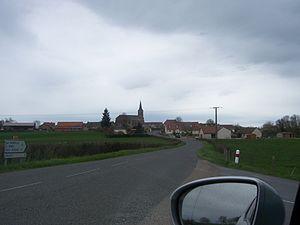
La Chapelle-au-Mans
La Chapelle-au-Mans est une commune française située dans le département de Saône-et-Loire en région Bourgogne-Franche-Comté.